Wingless Electromagnetic Air Vehicle

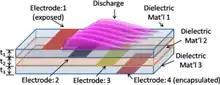
Schematic of a tri-layer multi-barrier plasma actuator (MBPA) design. Though a tri-layer MBPA design is shown, other configurations are possible.

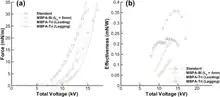
Comparison of force and effectiveness among various single, bi-layer, and tri-layer MBPA designs

The conventional single dielectric barrier discharge (DBD) actuator design is composed of two electrodes separated by a single dielectric material. Much work has gone into optimizing the design and performance of the single DBD design, however research work continues to improve the performance of these actuators. The MBPA design is an extension of the single DBD actuator design which introduces additional dielectric barriers and electrodes, and thus additional design parameters. Research indicates that MBPA designs may achieve higher resultant thrust and improved thrust-to-power ratios than the single DBD actuator design. Sample trials of a bi-layer MBPA design demonstrated an approximately 40% increase in effectiveness over the conventional single layer design.